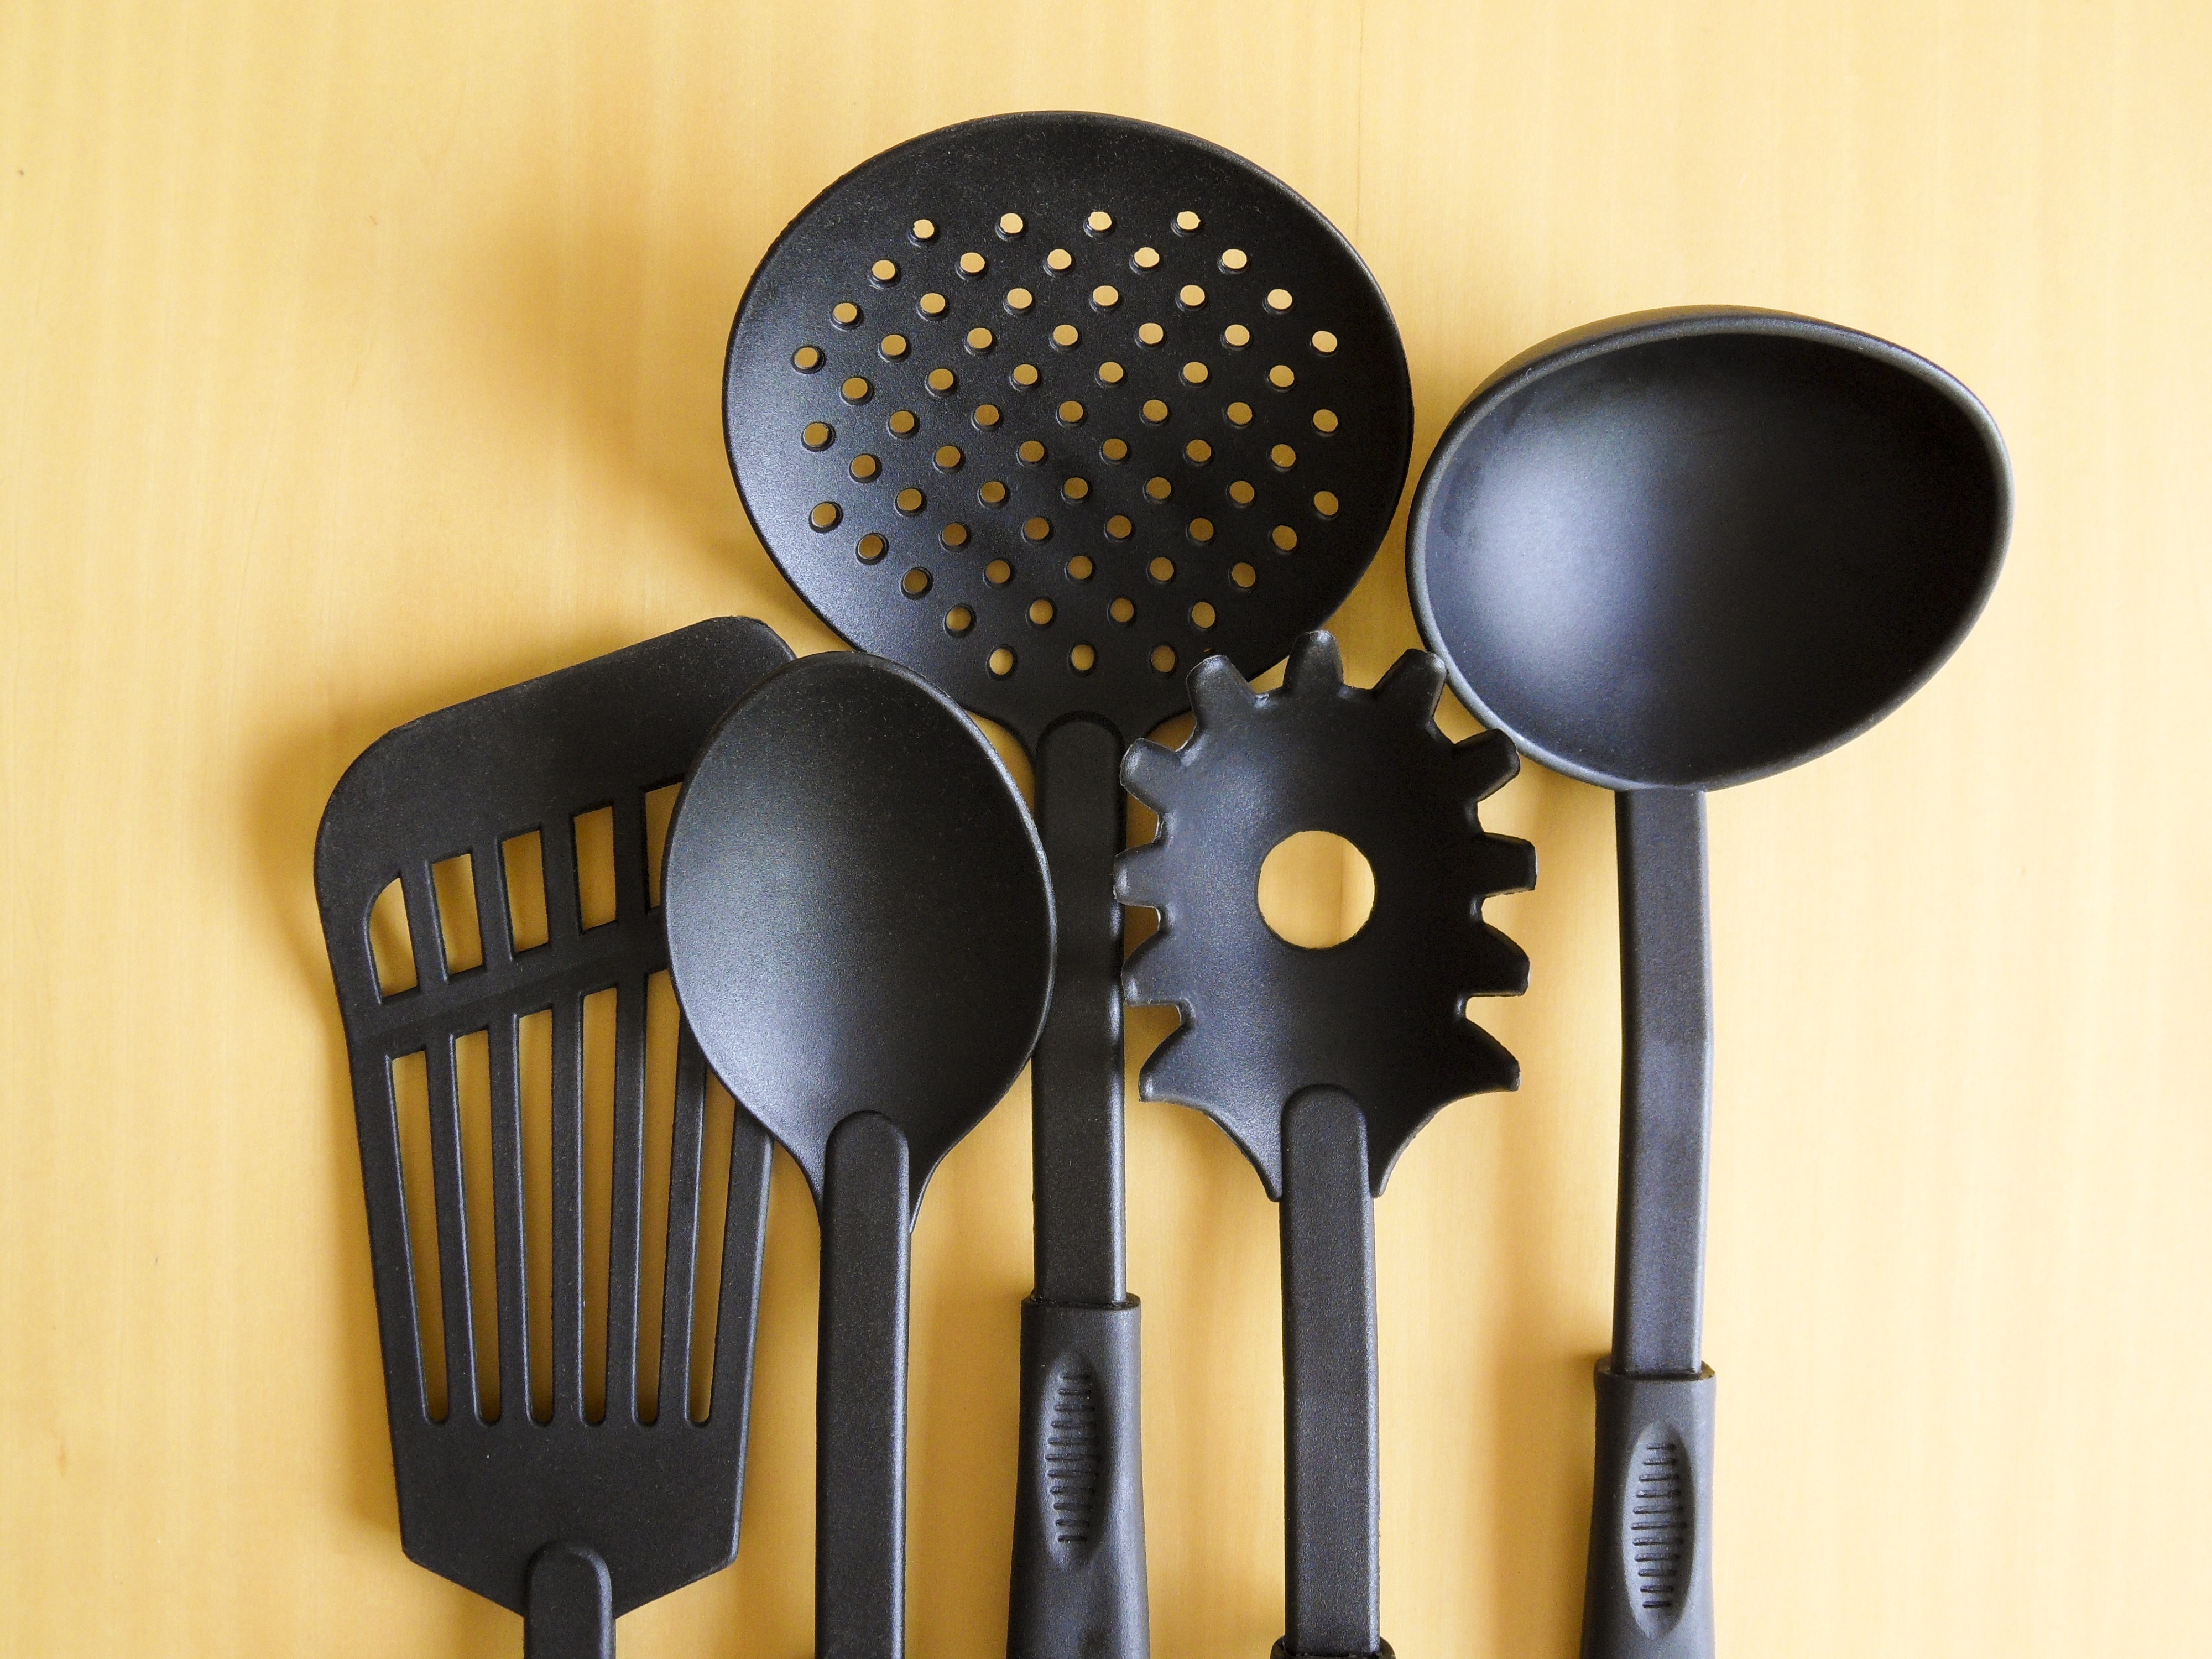
chair, food, kitchen, lighting, spoon, cook, product, spaghetti, cookware